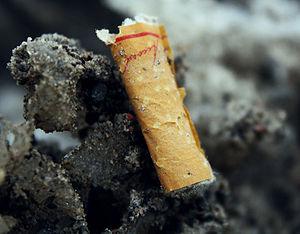
Un mégot est ce qui reste d'une cigarette après son usage.